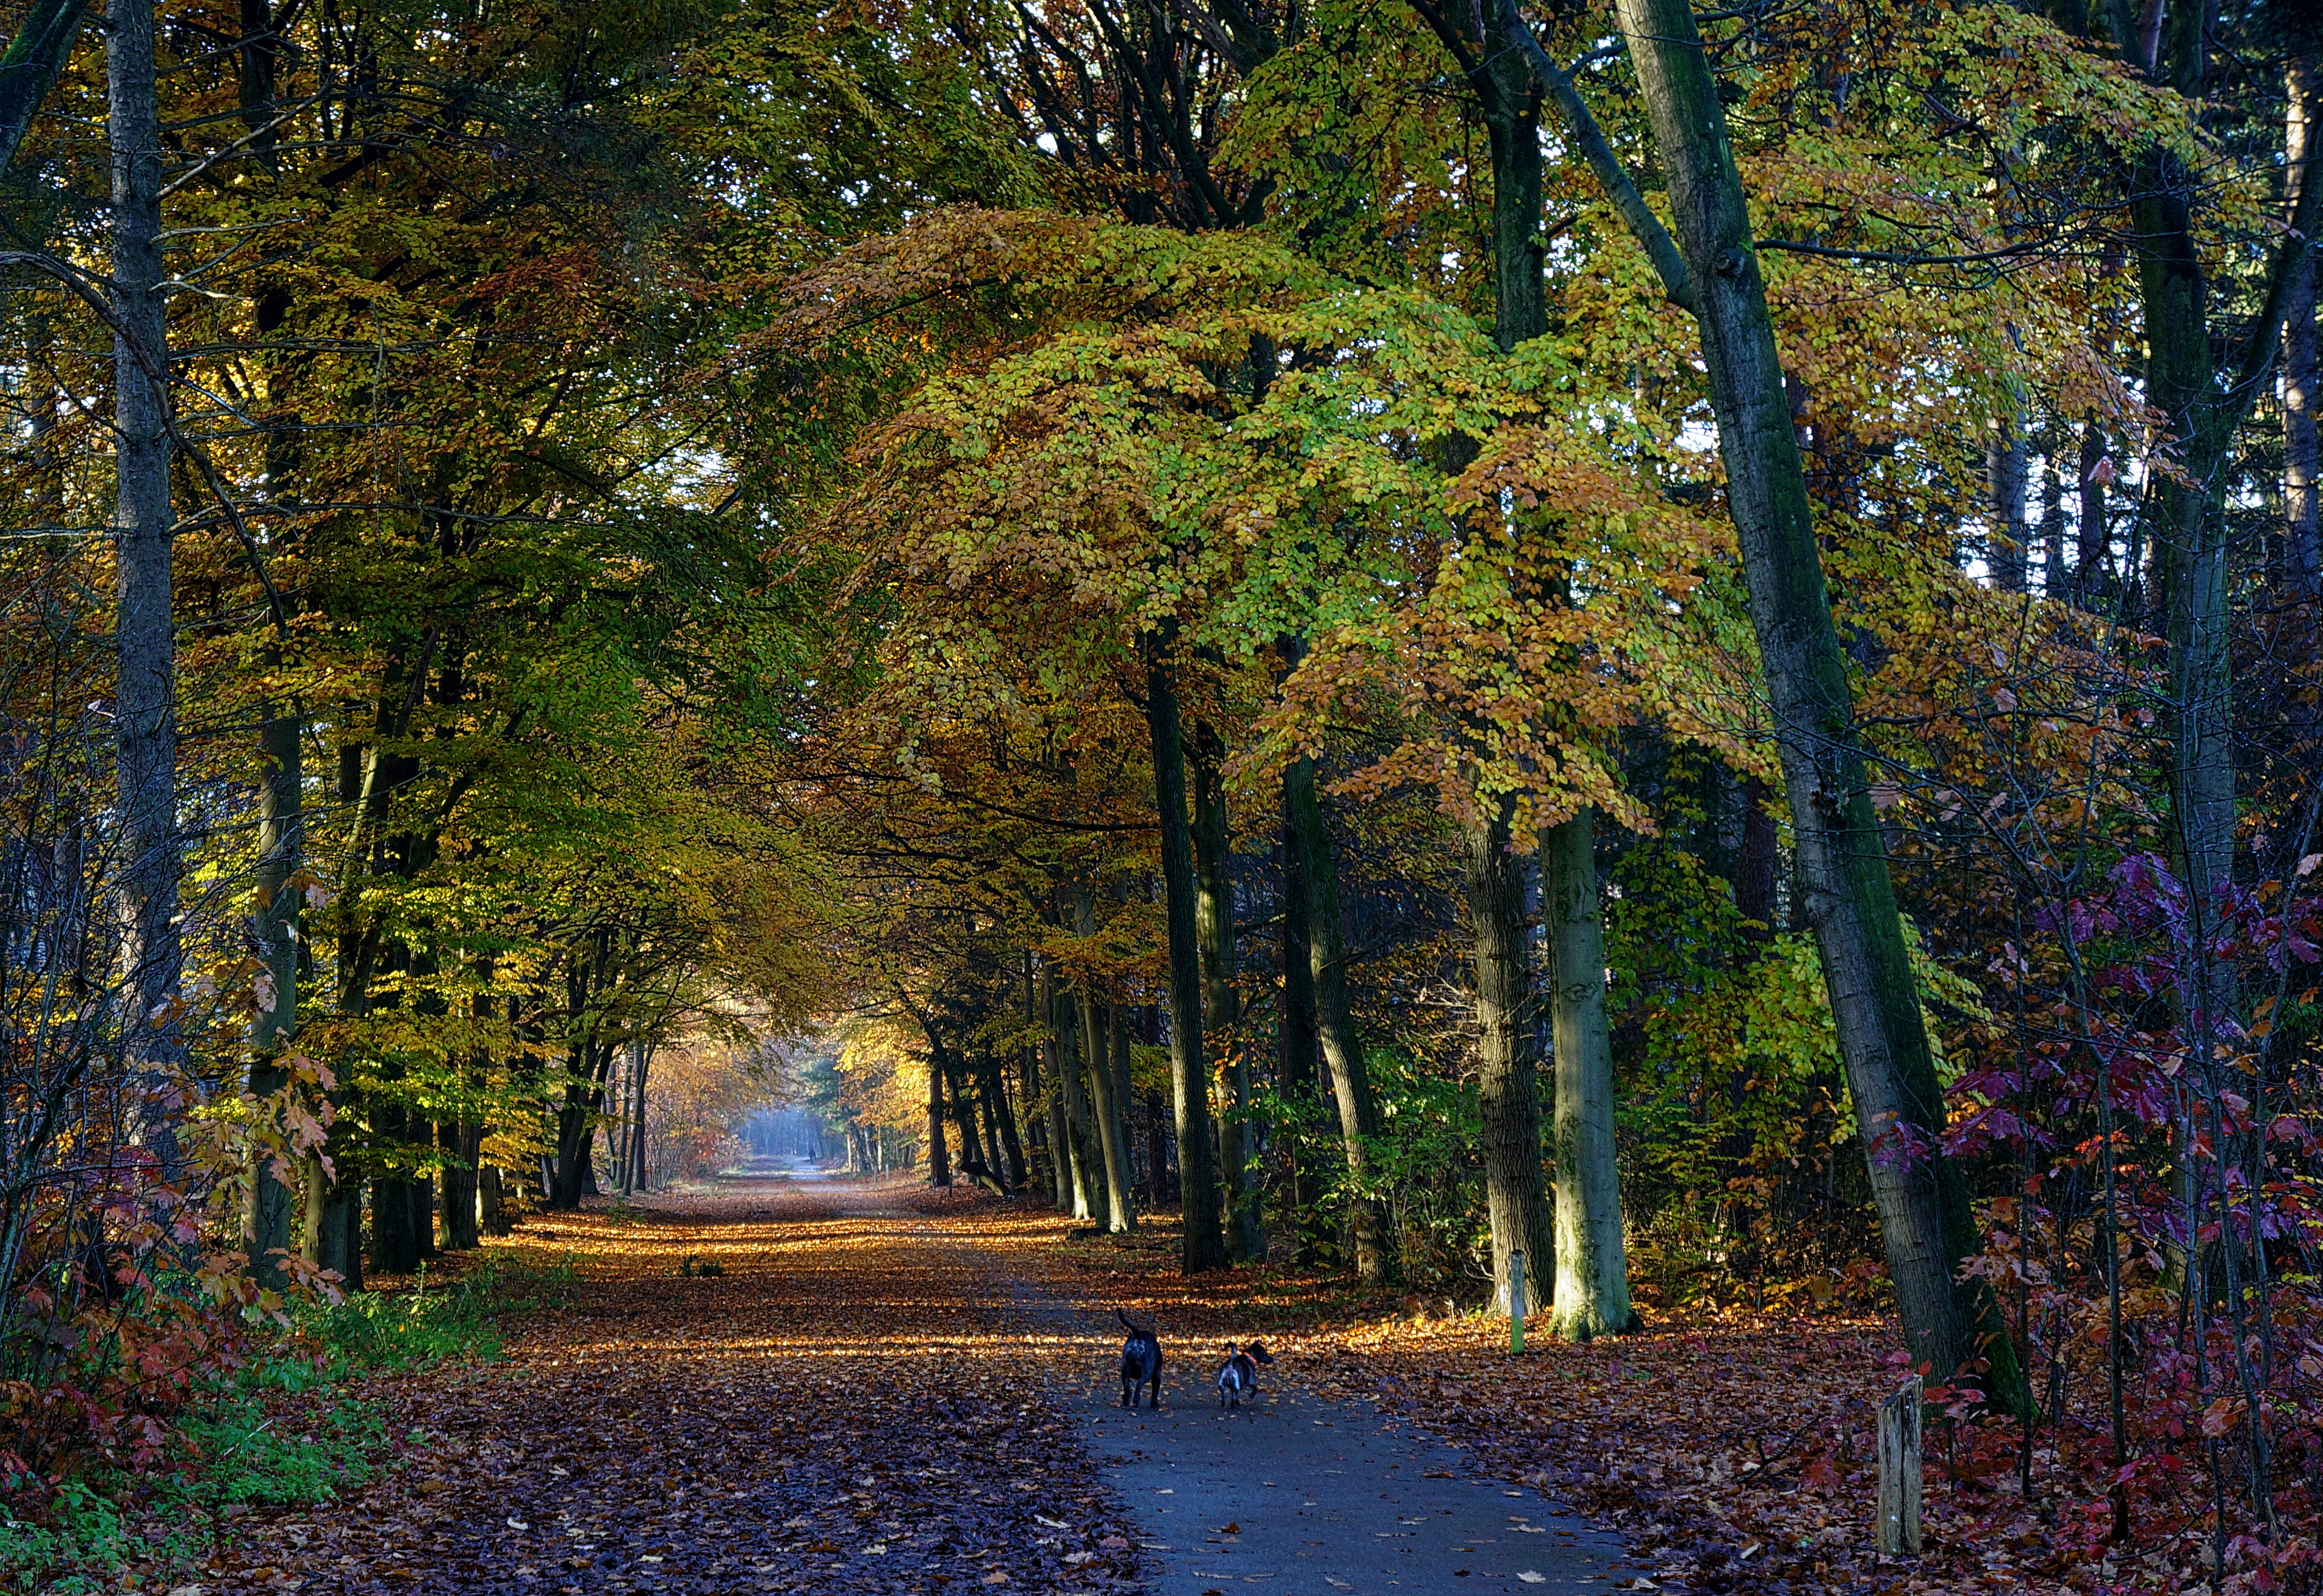
tree, nature, woodland, leaf, autumn, ecosystem, temperate broadleaf and mixed forest, grove, forest, woody plant, path, deciduous, branch, old growth forest, biome, sunlight, temperate coniferous forest, plant, landscape, state park, grass, spruce fir forest, sky, computer wallpaper